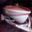
Label: ship